Mississippi Health Project

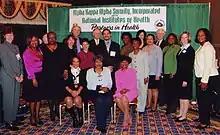
Seated: Yvonne T. Maddox, NICHD Deputy Director; Linda White, Worldwide Head of AKA; and Juanita Doty, AKA Program Chair. Standing: Representatives from NIH Institutes and Jackson, Mississippi.

The United States Supreme Court's unanimous ruling in "Brown v. Board of Education" (1954) outlawed segregation of public facilities. This ruling lead to improved access to healthcare for African-Americans in the South after the Civil Rights Movement in the 1950s and 1960s.